Gemeaux

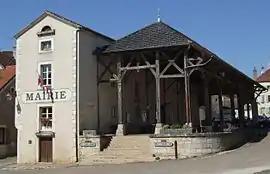
Town hall and market hall

Gemeaux is a commune in the Côte-d'Or department in eastern France.